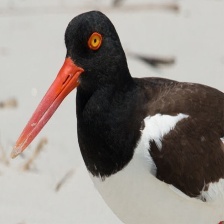
Species: OYSTER CATCHER
Scientific name: HAEMATOPUS
ImageNet parent category: oystercatcher